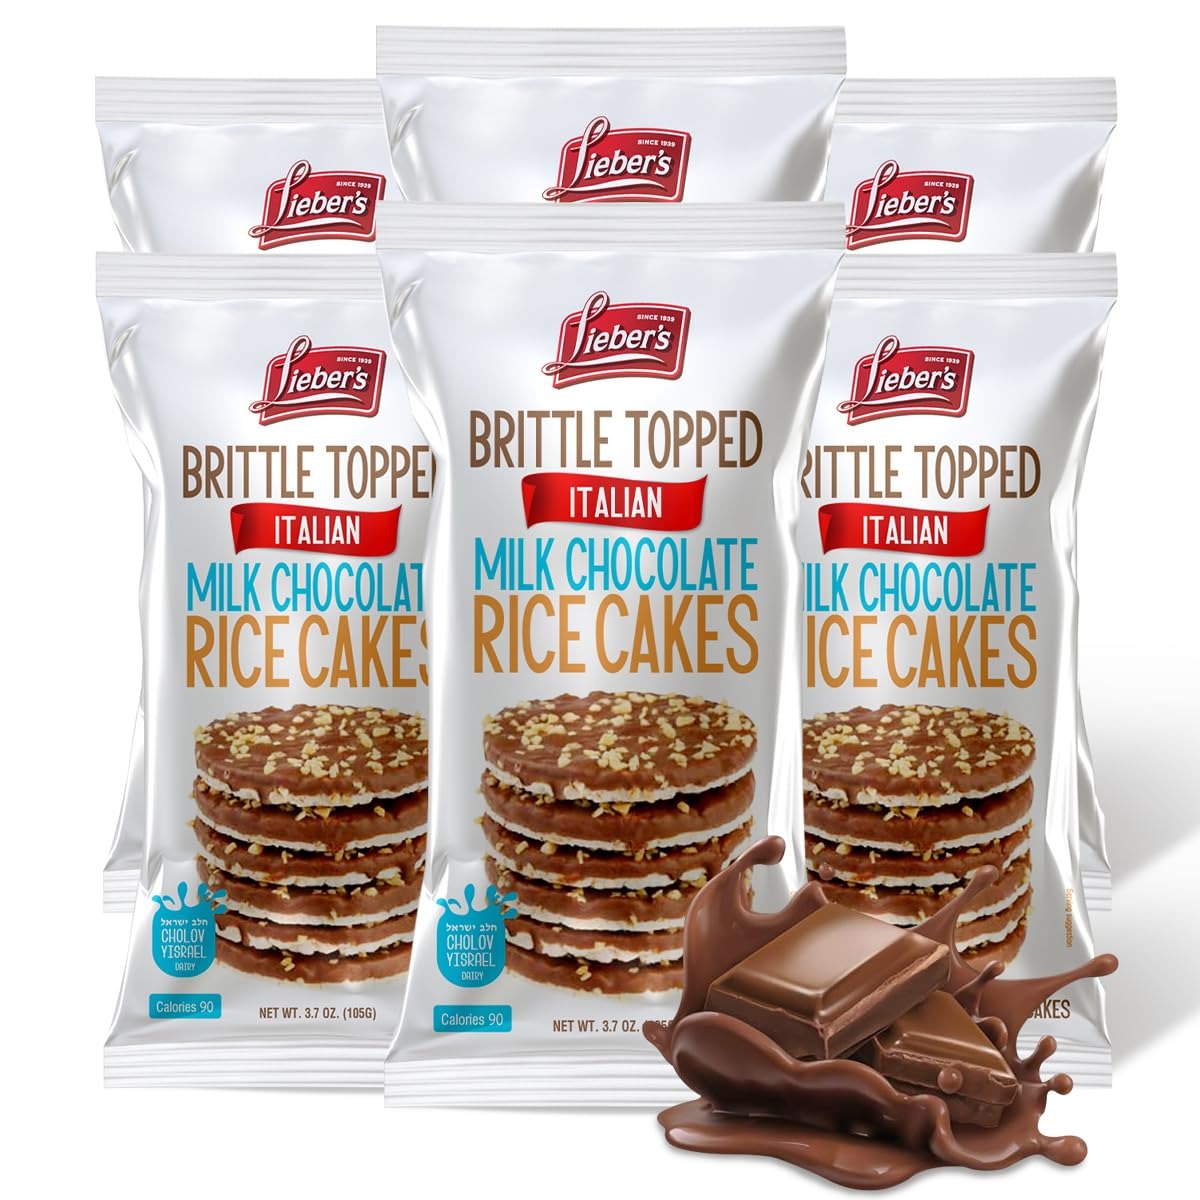
Item Name: LIEBERS Thin Chocolate Rice Cakes, Kosher Certified Dairy and Dairy Free Options, Gluten Free Snack Pack Of 6 (Brittle Topped Milk Chocolate)
Bullet Point 1: The decadent Brittle Topped milk chocolate flavor is KOSHER certified dairy
Bullet Point 2: Our Rice cakes are made using whole-grain brown rice. A diet high in whole grains has been proven to lower your risk of chronic diseases. Crispy, crunchy, and low in calories, rice cakes make an easy snack to bring with you on the go, or to make a meal at home.
Bullet Point 3: Enjoy plain or top with peanut butter, almond butter, bananas, or berries for an extra sweet treat.
Bullet Point 4: Our rice cakes are also gluten-free for people with Celiac disease or gluten sensitivities. Now everyone can enjoy our delicious low-calorie treat. The perfect amount of crunch, with a pinch of salt and the perfect amount of chocolate to satisfy any sweet tooth.
Bullet Point 5: Great for snacking or even make one into a meal if you’re inspired to get creative in the kitchen.
Product Description: Lieber's Rice Cakes are made with the delicious goodness of whole-grain brown rice and baked to crispy perfection. With tons of great flavors and 60 calories or less per cake, there's one perfect for every snacking occasion. Or even make one into a meal. Whoever invented chocolate deserves a statue in their honor. Celebrate every day with the sweet, savory crunch of this scrumptiously delicious rice confection. Made with the delightful goodness of whole-grain brown rice, and baked to crispy perfection. Decadent Crunchcake Recipe Prep: 5 minutes or less Cook: 5 minutes or less Ingredients: 2 tsp. peanut butter 1 Lieber's Chocolate Rice Cake Thin 1 tsp. sweetened shredded coconut Directions: spread a thin layer of peanut butter over chocolate rice cake and top with shredded coconut MAKES 1 SERVING A natural cholesterol and gluten-free product. Since 1939. Wheat free. Vegan. Made in Poland. Liebers Kosher Products Inc.
Value: 22.2
Unit: Ounce

Price: 26.47